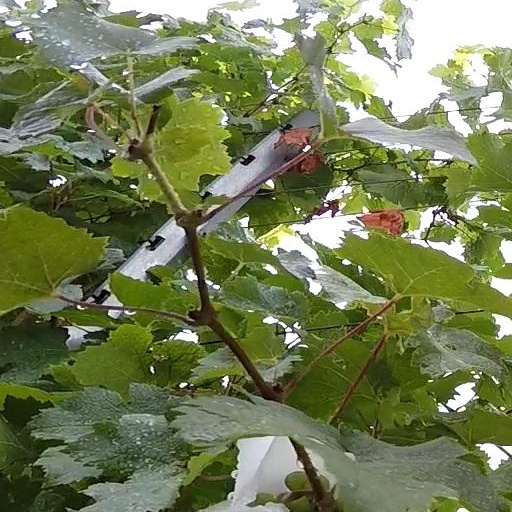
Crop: grape